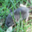
Label: mouse